Taïeb Mhiri

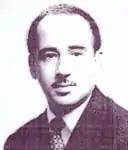
Taïeb Mhiri

Taïeb Mhiri (الطيب المهيري) (or Taïeb Mehiri) (25 July 1924 – 29 June 1965) was a Tunisian politician.